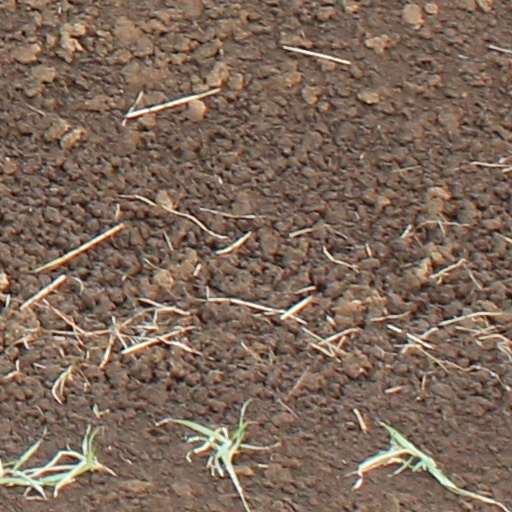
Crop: wheat